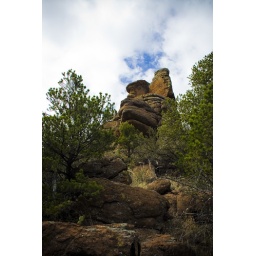
face in the rocks